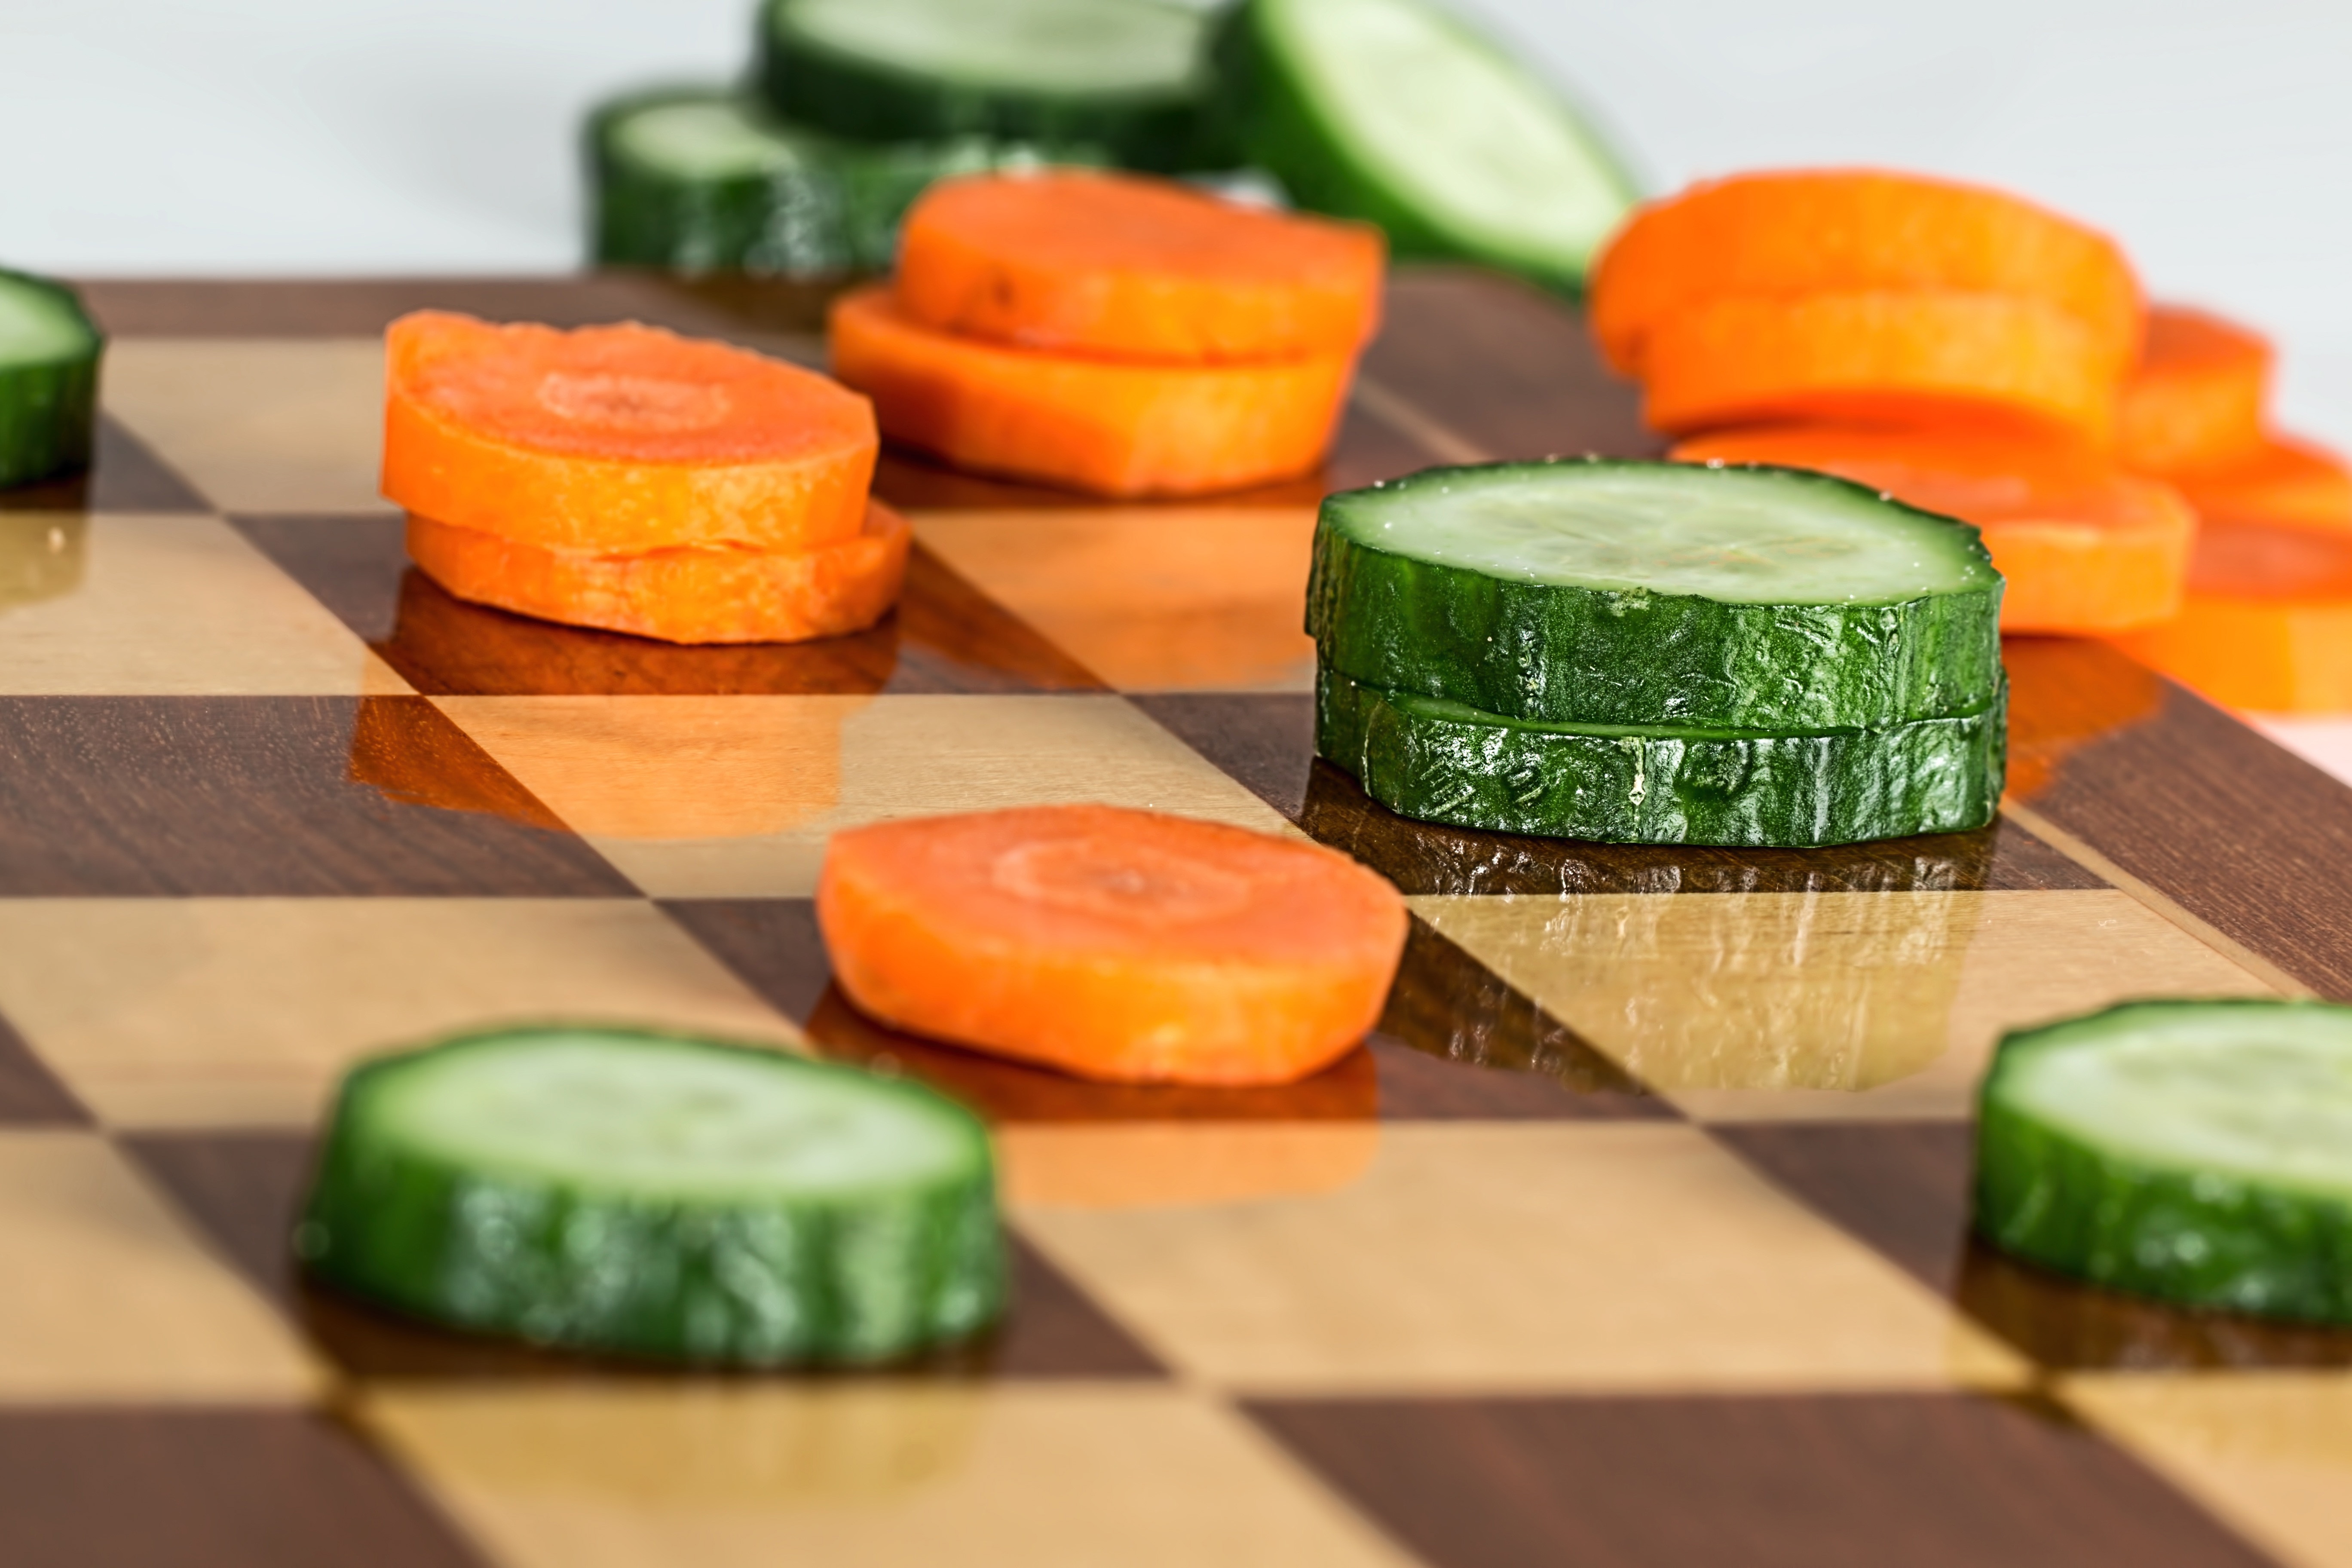
food, cuisine, vegetable, dish, ingredient, vegetarian food, produce, plant, vegan nutrition, recipe, japanese cuisine, cucumber, sashimi